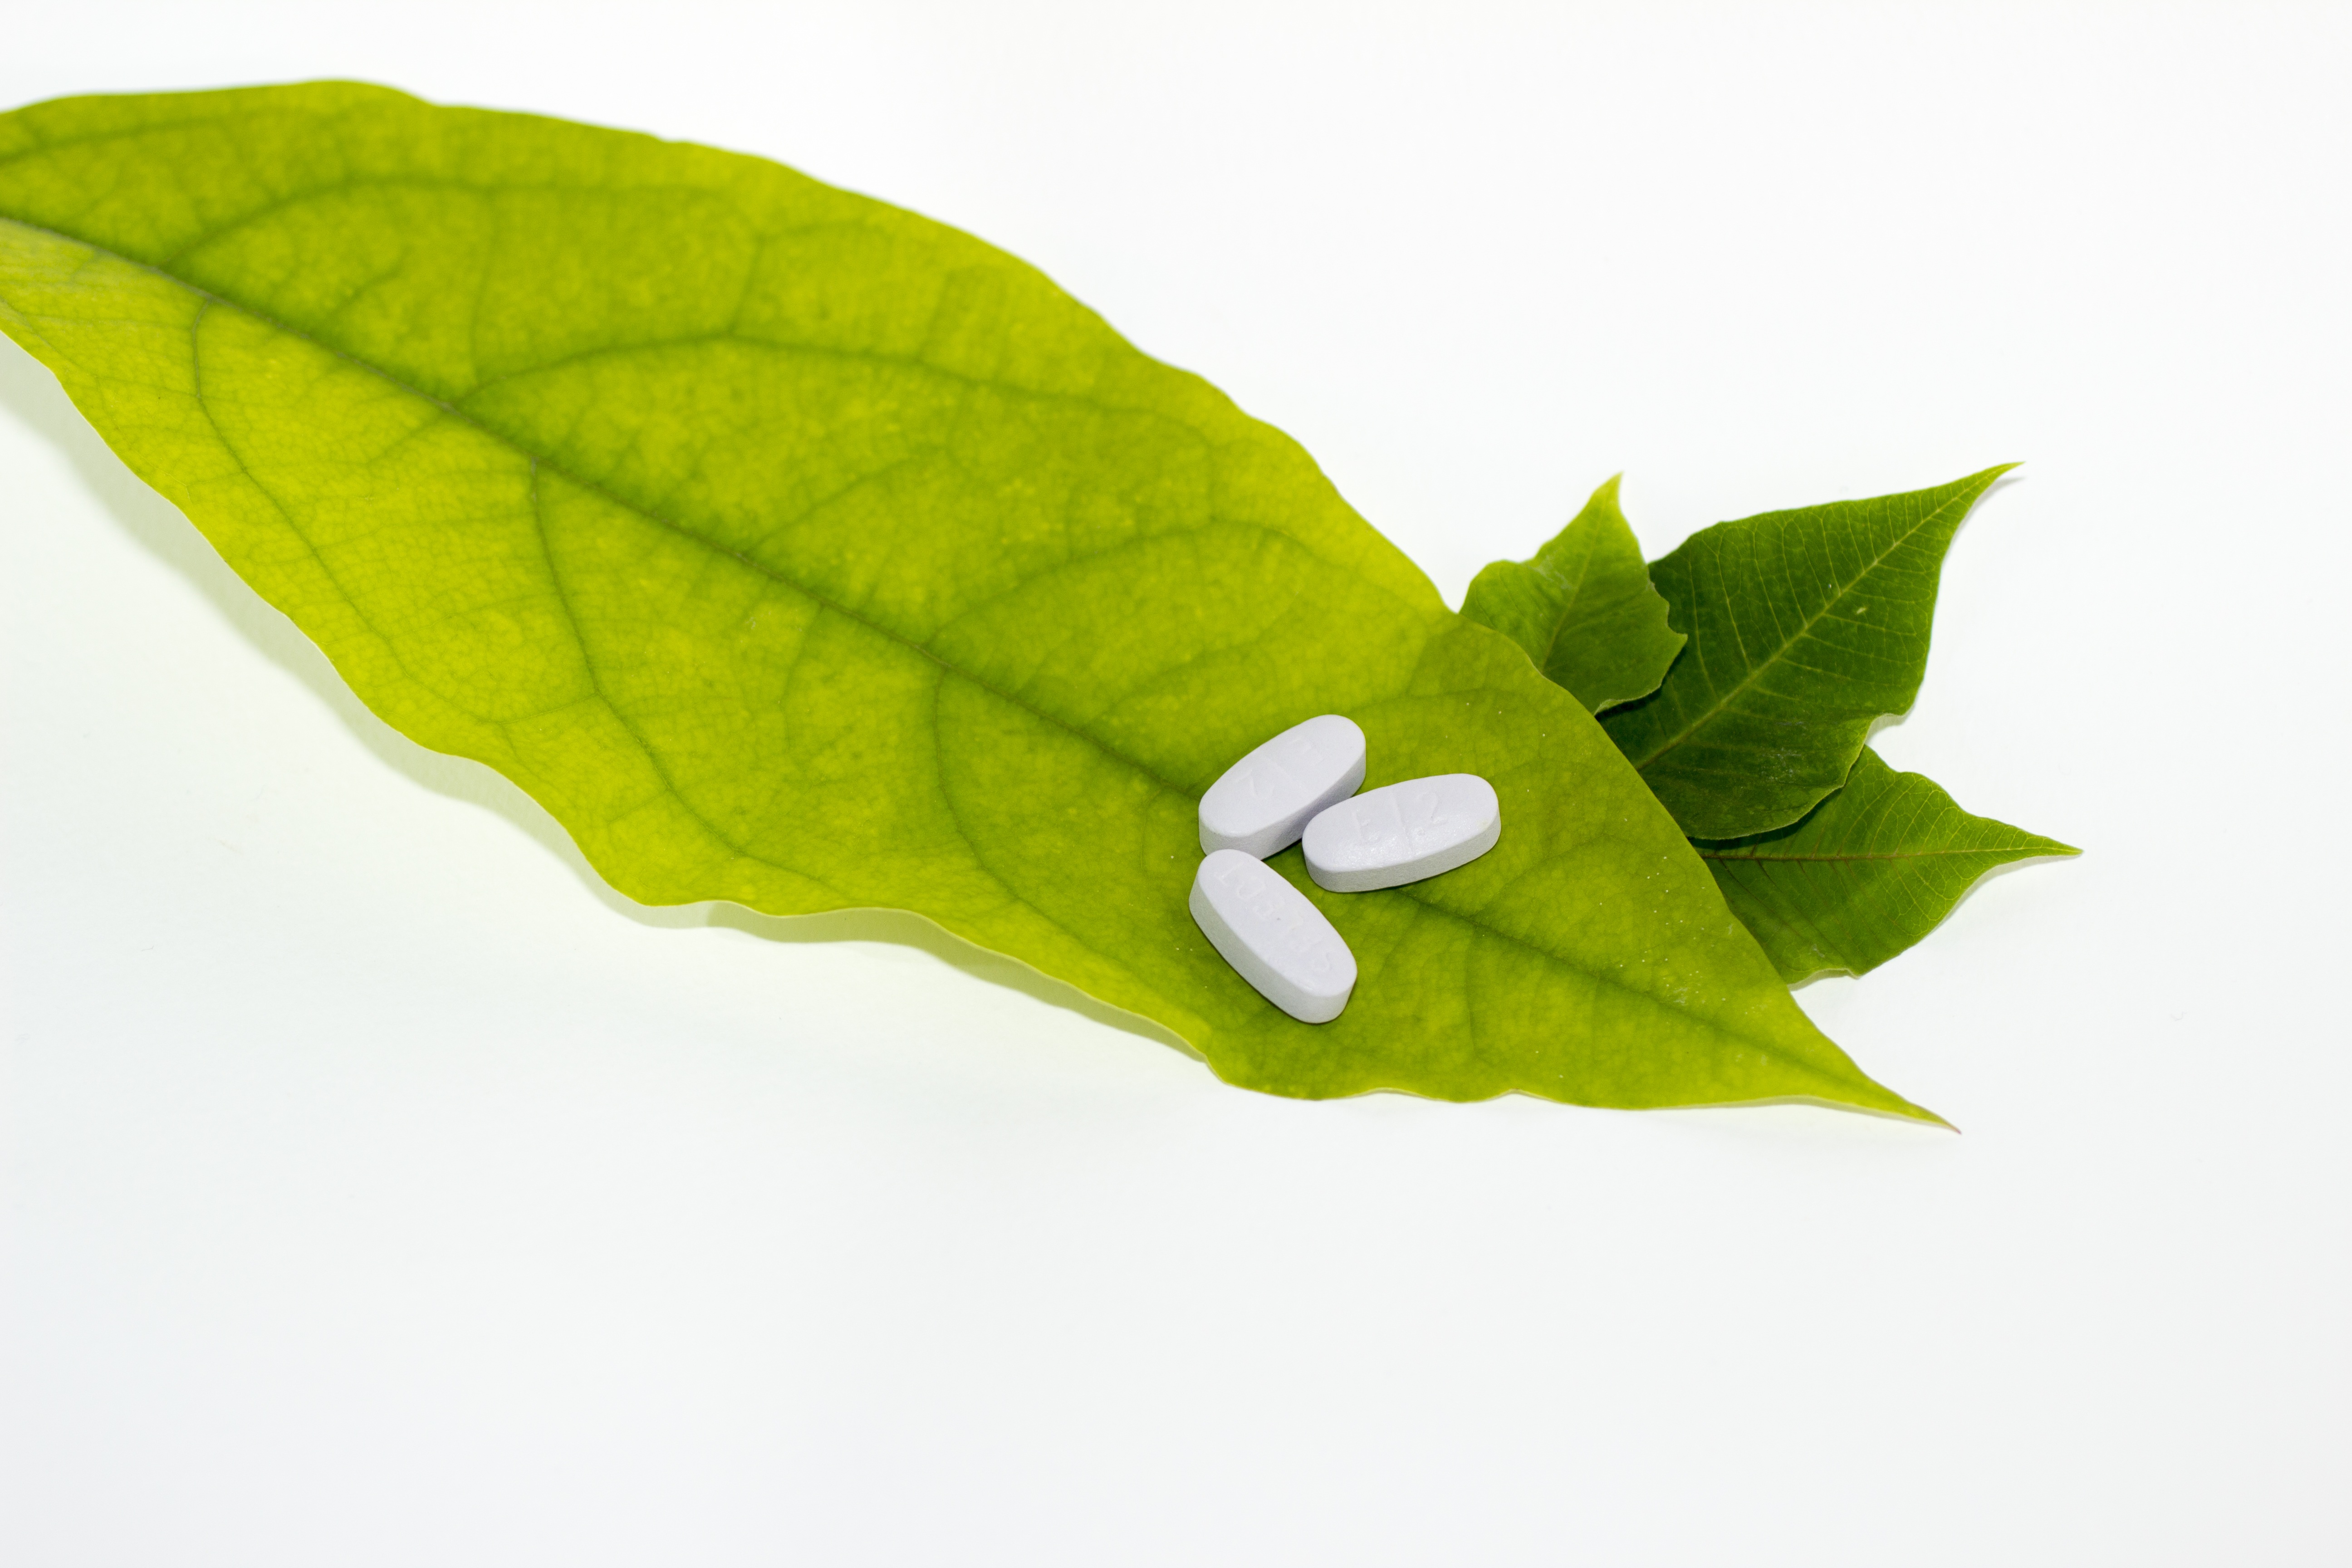
nature, branch, plant, white, leaf, flower, food, green, produce, yellow, medicine, healthy, alternative, pharmacy, drug, pills, organic, therapy, medication, treatment, healthcare, herbal, cure, flowering plant, homeopathy, pharmaceutical, remedy, land plant, pharmaceutics